LaVeyan Satanism

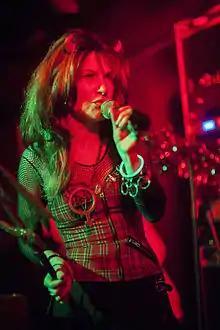

Although LaVey's ideas suggest a secular and scientific world-view, he also expressed a belief in magic. Rather than characterising magic as a supernatural phenomenon, LaVey portrayed it as part of the natural world but appearing magical because it had not been discovered and explained by scientists. Outlined in "The Satanic Bible", LaVey defined magic as "the change in situations or events in accordance with one's will, which would, using normally accepted methods, be unchangeable", a definition that reflects the influence of the British occultist Aleister Crowley. Although he never explained exactly how he believed that this magical process worked, LaVey stated that magicians could successfully utilise this magical force through intensely imagining their desired goal and thus directing the force of their own willpower toward it. He emphasised the idea that magical forces could be manipulated through "purely emotional" rather than intellectual acts.